J. T. O'Sullivan

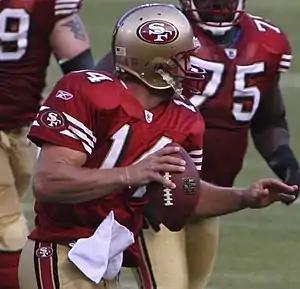
O'Sullivan with the San Francisco 49ers in 2008

John Thomas O'Sullivan (born August 25, 1979) is an American former professional football player who was a quarterback for nine seasons in the National Football League (NFL), two seasons in NFL Europe and one season in the Canadian Football League (CFL). He played college football for the UC Davis Aggies of the University of California, Davis, where he was a three-year starter and threw for career totals of 10,745 yards and 96 touchdowns. He was named a first-team All-American in 2000 and a second-team All-American in 2001. He was inducted into the Cal Aggie Athletics Hall of Fame in 2008.